Westmount Public Library

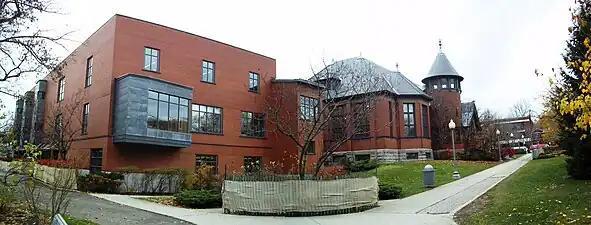
View from the southeast showing the building's extension

In 1911, the Children's Department was opened. Findlay, the architect, designed the extension. It included a workroom as well as a basement book receiving room.